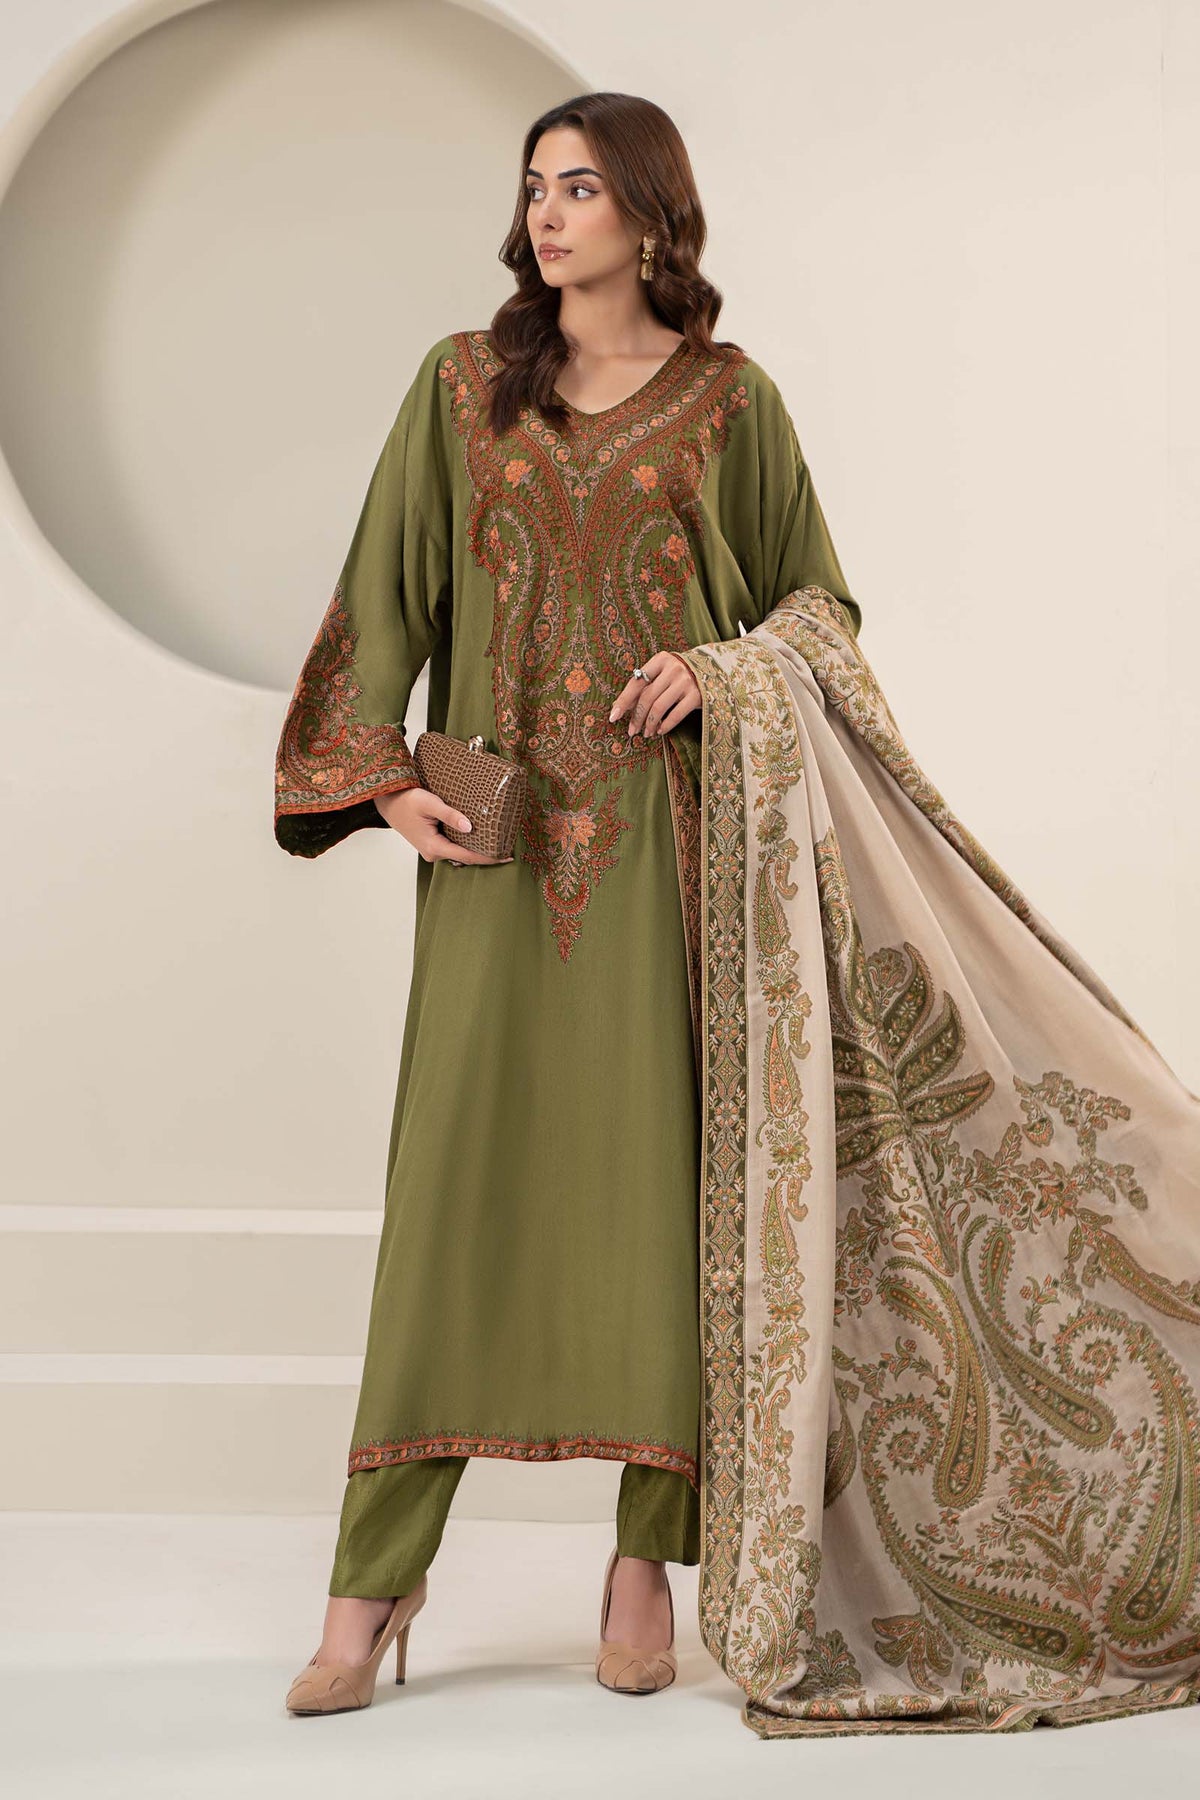
green multi embroidered salwar suit